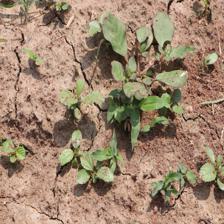
Label: BroadLeafWeed